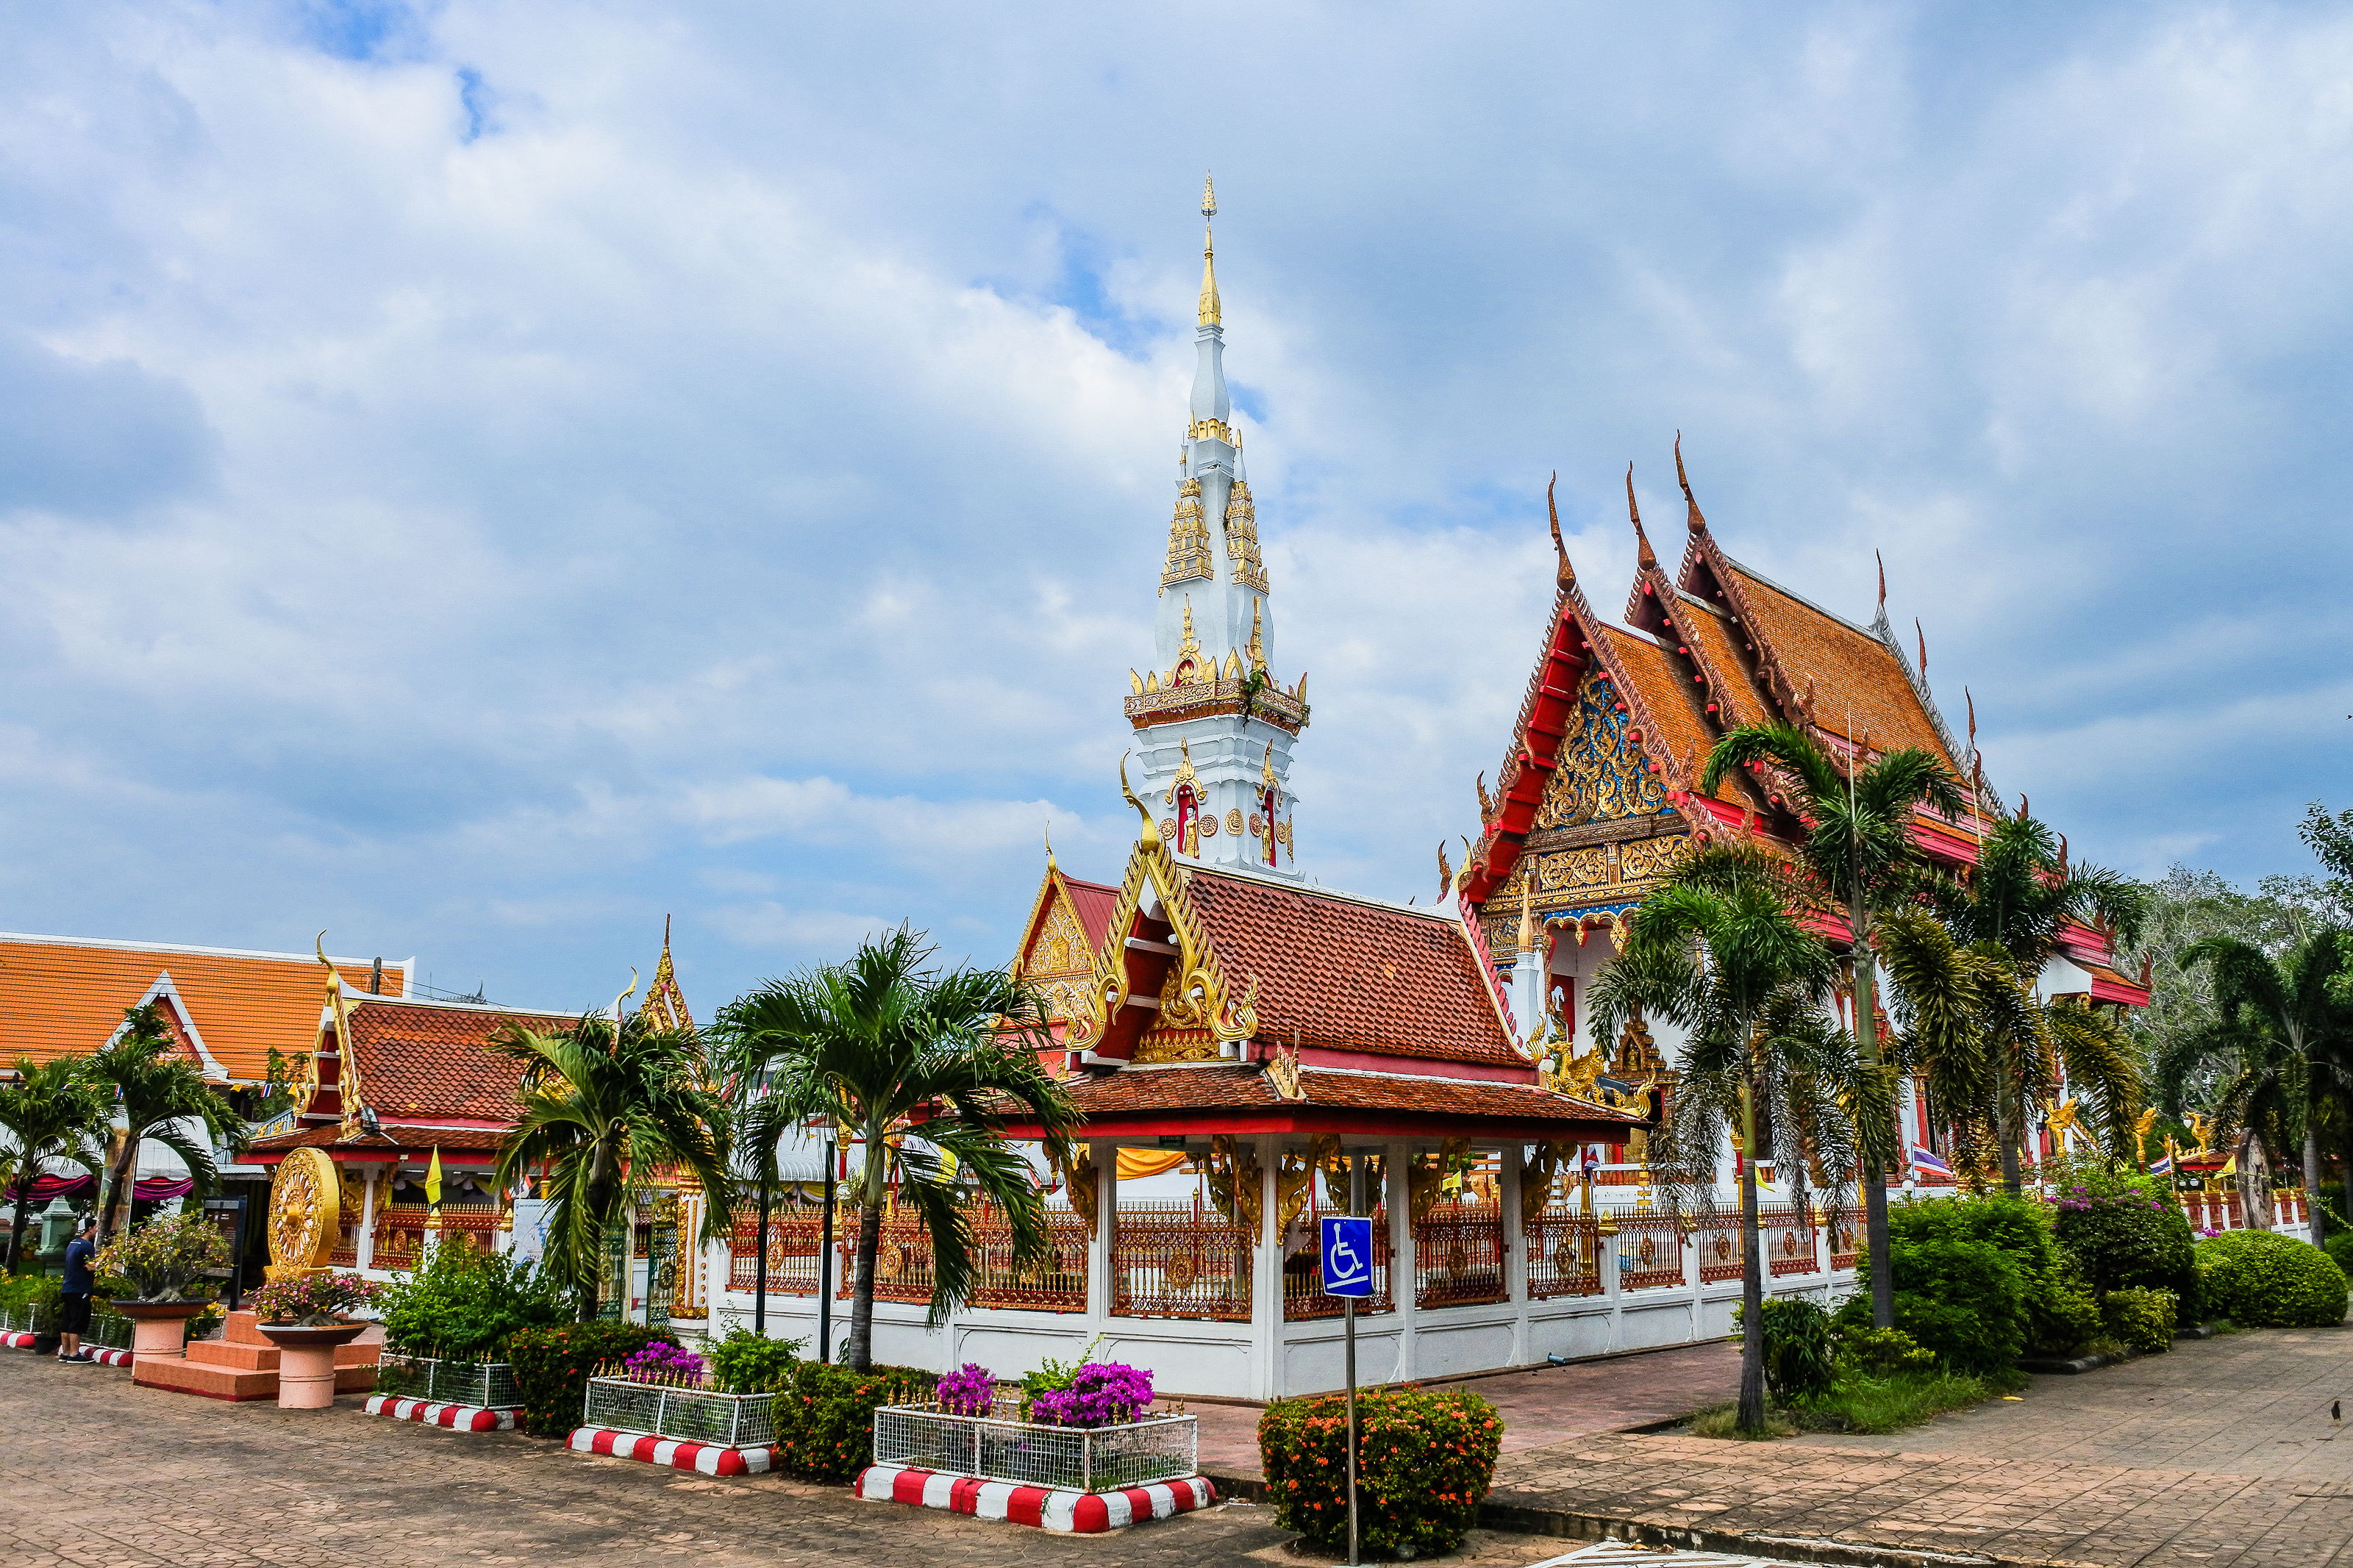
anand, mahathad, relic, chedi, yasothorn, prathat, yasothon, building, mahatat, phra, mahathat, buddha, thailand, landmark, pra, phrathad, thad, old, tat, thai, history, ancient, stupa, phathat, disciple, pratat, maha, phathad, gold, ananda, architecture, anon, art, asia, pha, northeast, wat, buddhism, monk, phrathat, religion, arnon, pagoda, monastery, esan, culture, buddhist, temple, travel, place of worship, sky, shrine, tourism, cloud, plant, tourist attraction, leisure, vacation